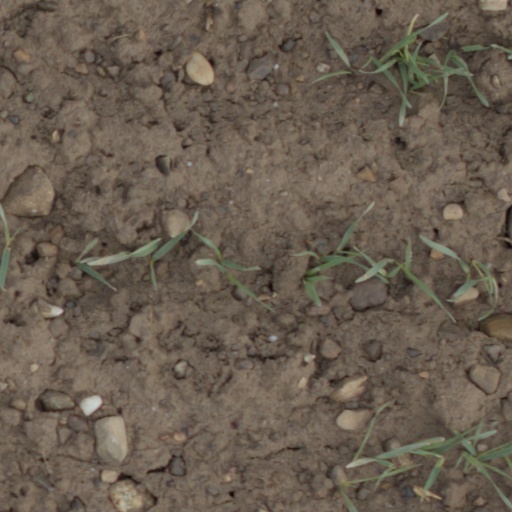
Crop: wheat